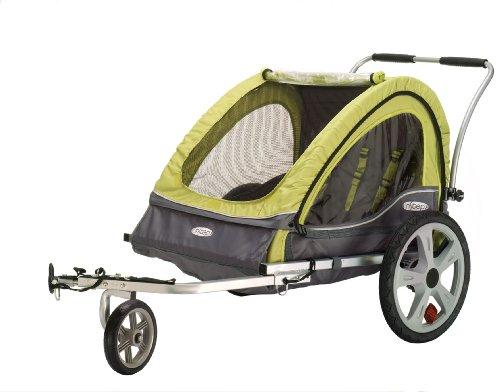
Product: InStep Sierra Double Seat Foldable Tow Behind Bike Trailers, Converts to Stroller/Jogger, Featuring 2-in-1 Canopy and 20-Inch Wheels, for Kids and Children, Multiple Colors Available
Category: Sports & Outdoors | Outdoor Recreation | Cycling | Child Seats & Cargo Trailers | Trailers | Child Carrier Trailers
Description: Take your children along for the ride with the InStep Sierra double tow-behind bike trailer carrier.
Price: $179.99
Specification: Item Weight:         38.4 pounds    |Shipping Weight: 38.8 pounds (View shipping rates and policies)|ASIN: B002QAVQ2S|Item model number: 12-QL234|    #31    in Bike Child Carrier Trailers